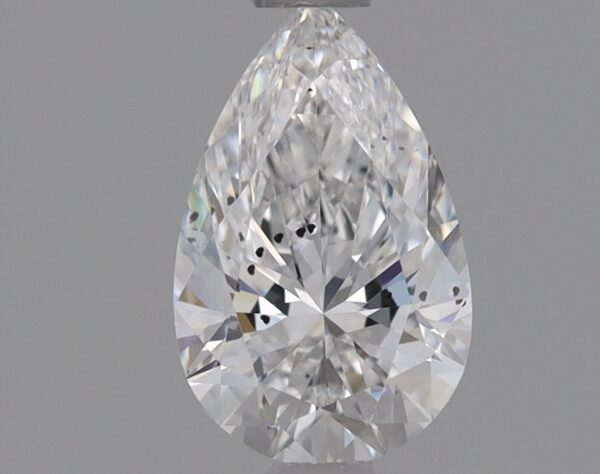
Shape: pear
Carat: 0.71
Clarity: SI1
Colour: E
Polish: EX
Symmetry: EX
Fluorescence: NONE
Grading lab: IGI
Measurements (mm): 7.93 x 4.97 x 3.16